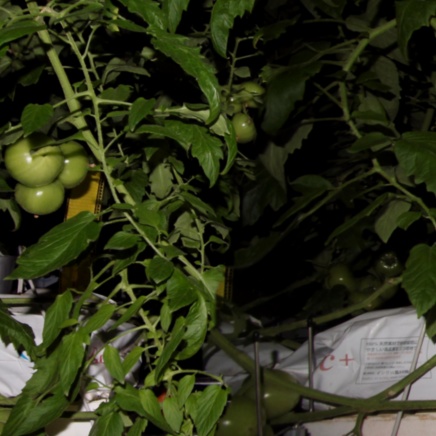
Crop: tomato